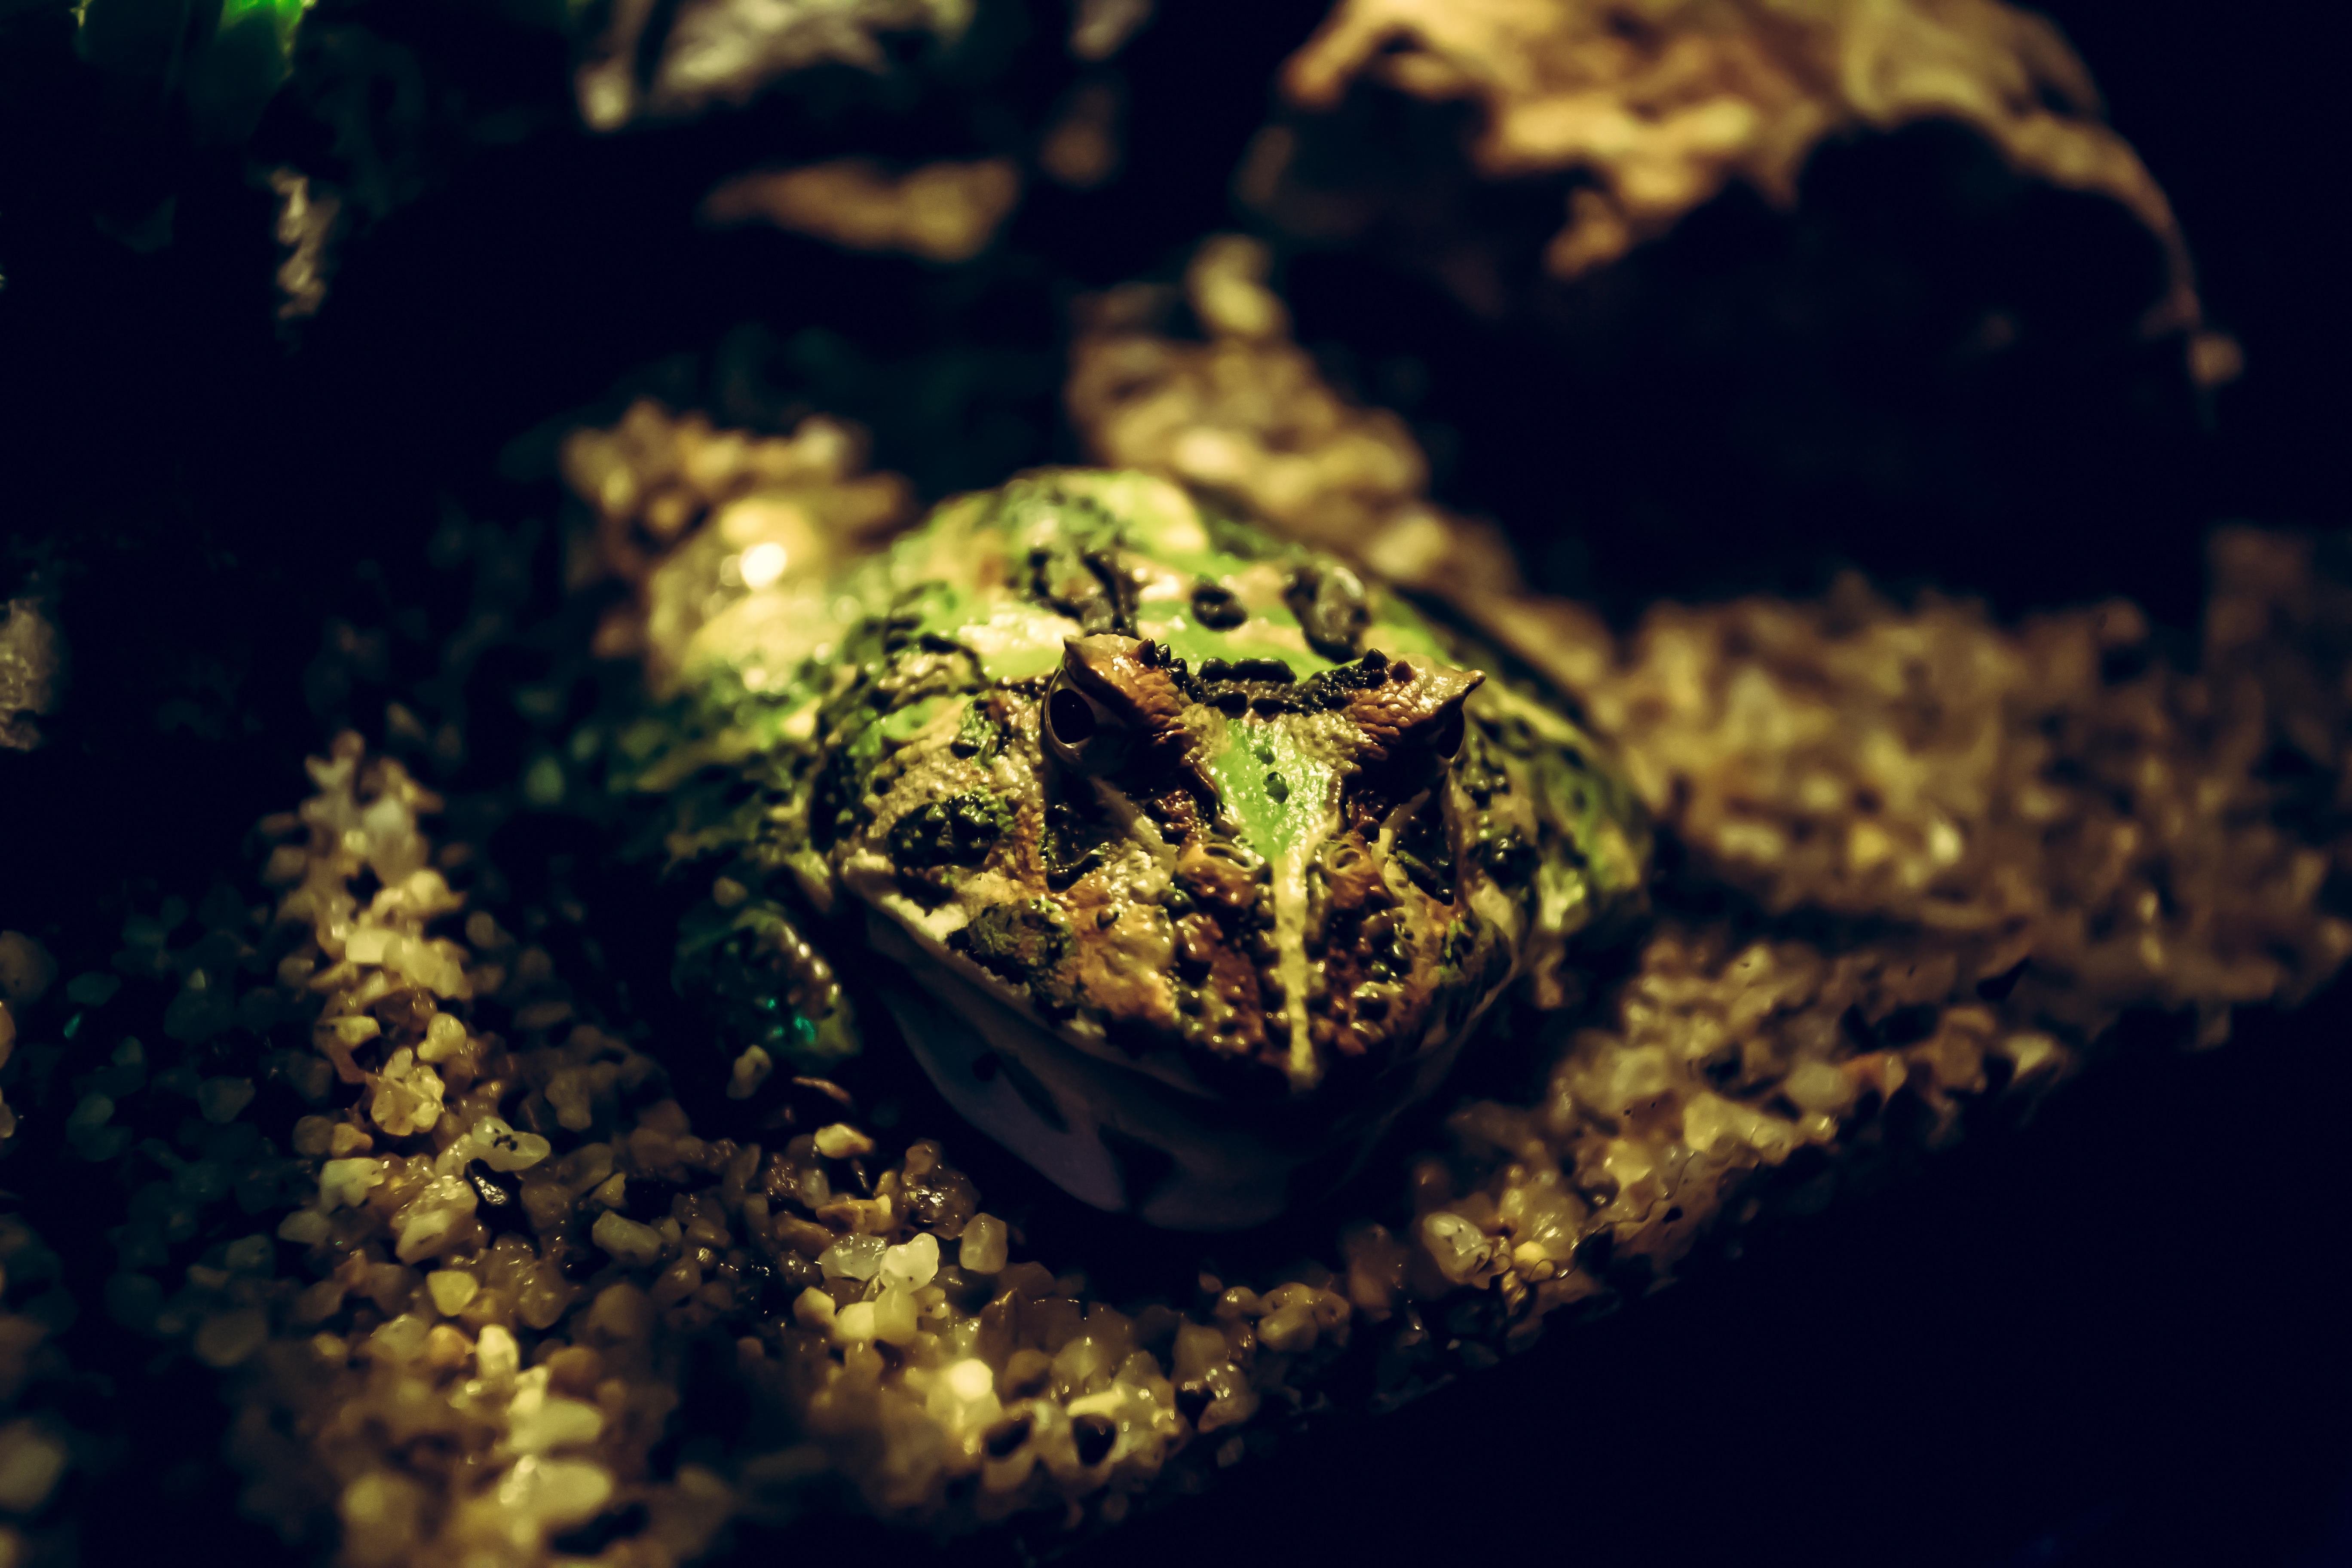
sea, toad, frog, amphibian, organism, adaptation, bufo, plant, reptile, macro photography